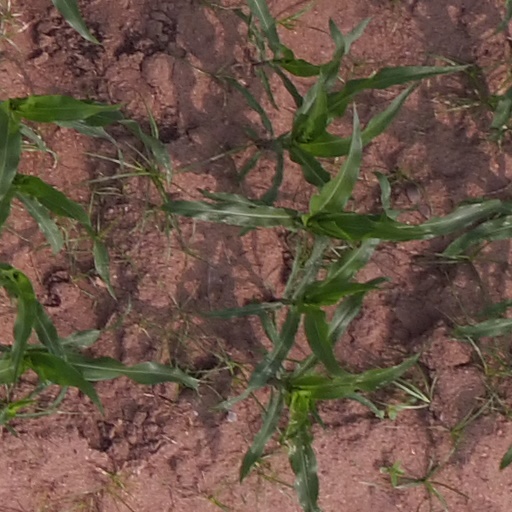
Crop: maize; corn